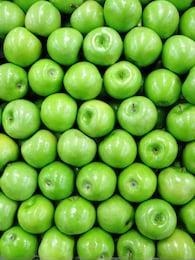
Label: apple